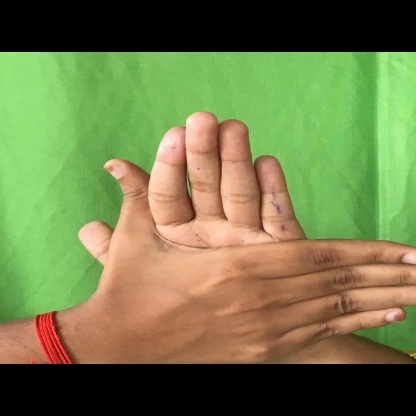
Mudra: Chakra